Calochortus pringlei

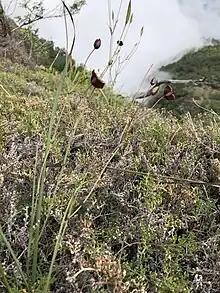
"in situ" "C. pringlei" in montane habitat

"Calochortus pringlei" occurs in the Mexican states Morelos and Puebla, as well as possibly Jalisco. It occurs in mountainous habitats at elevations of 2100–2400m. It experiences rain in the summer and cool, dry weather in the winter.